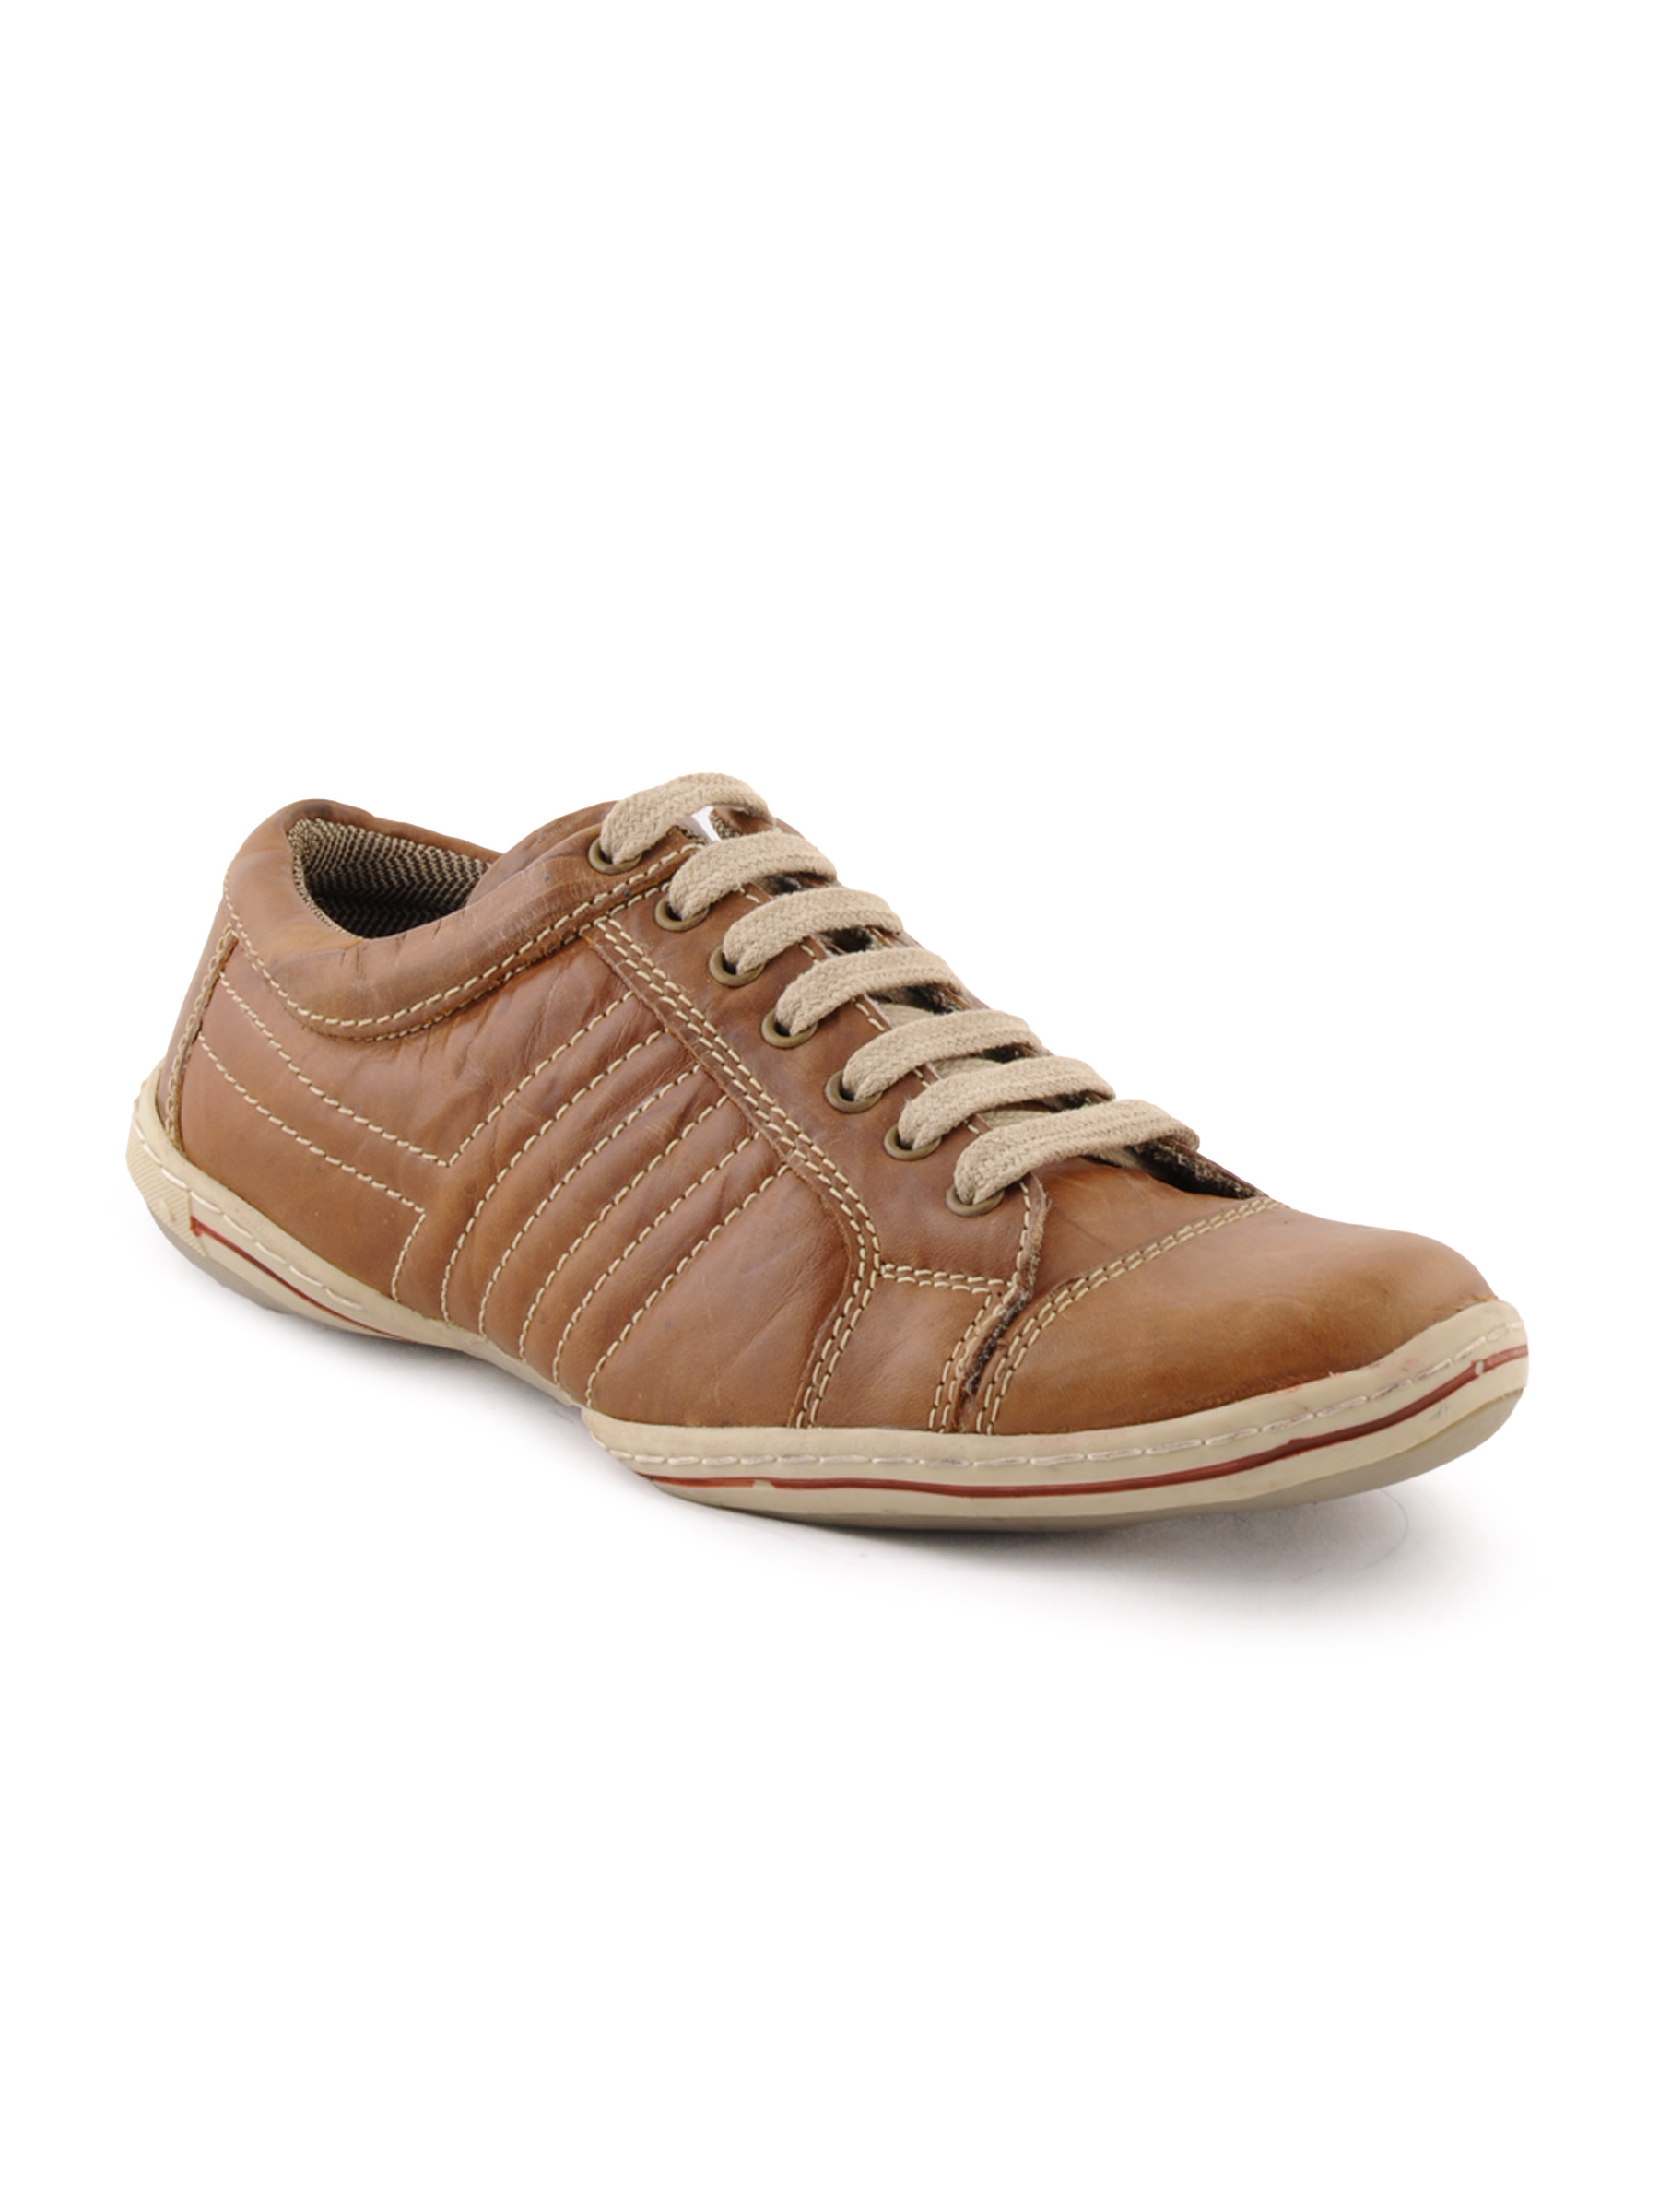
Red Tape Men Casual Brown Casual Shoes
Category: Footwear / Shoes / Casual Shoes
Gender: Men
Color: Brown
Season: Winter 2018
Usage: Casual